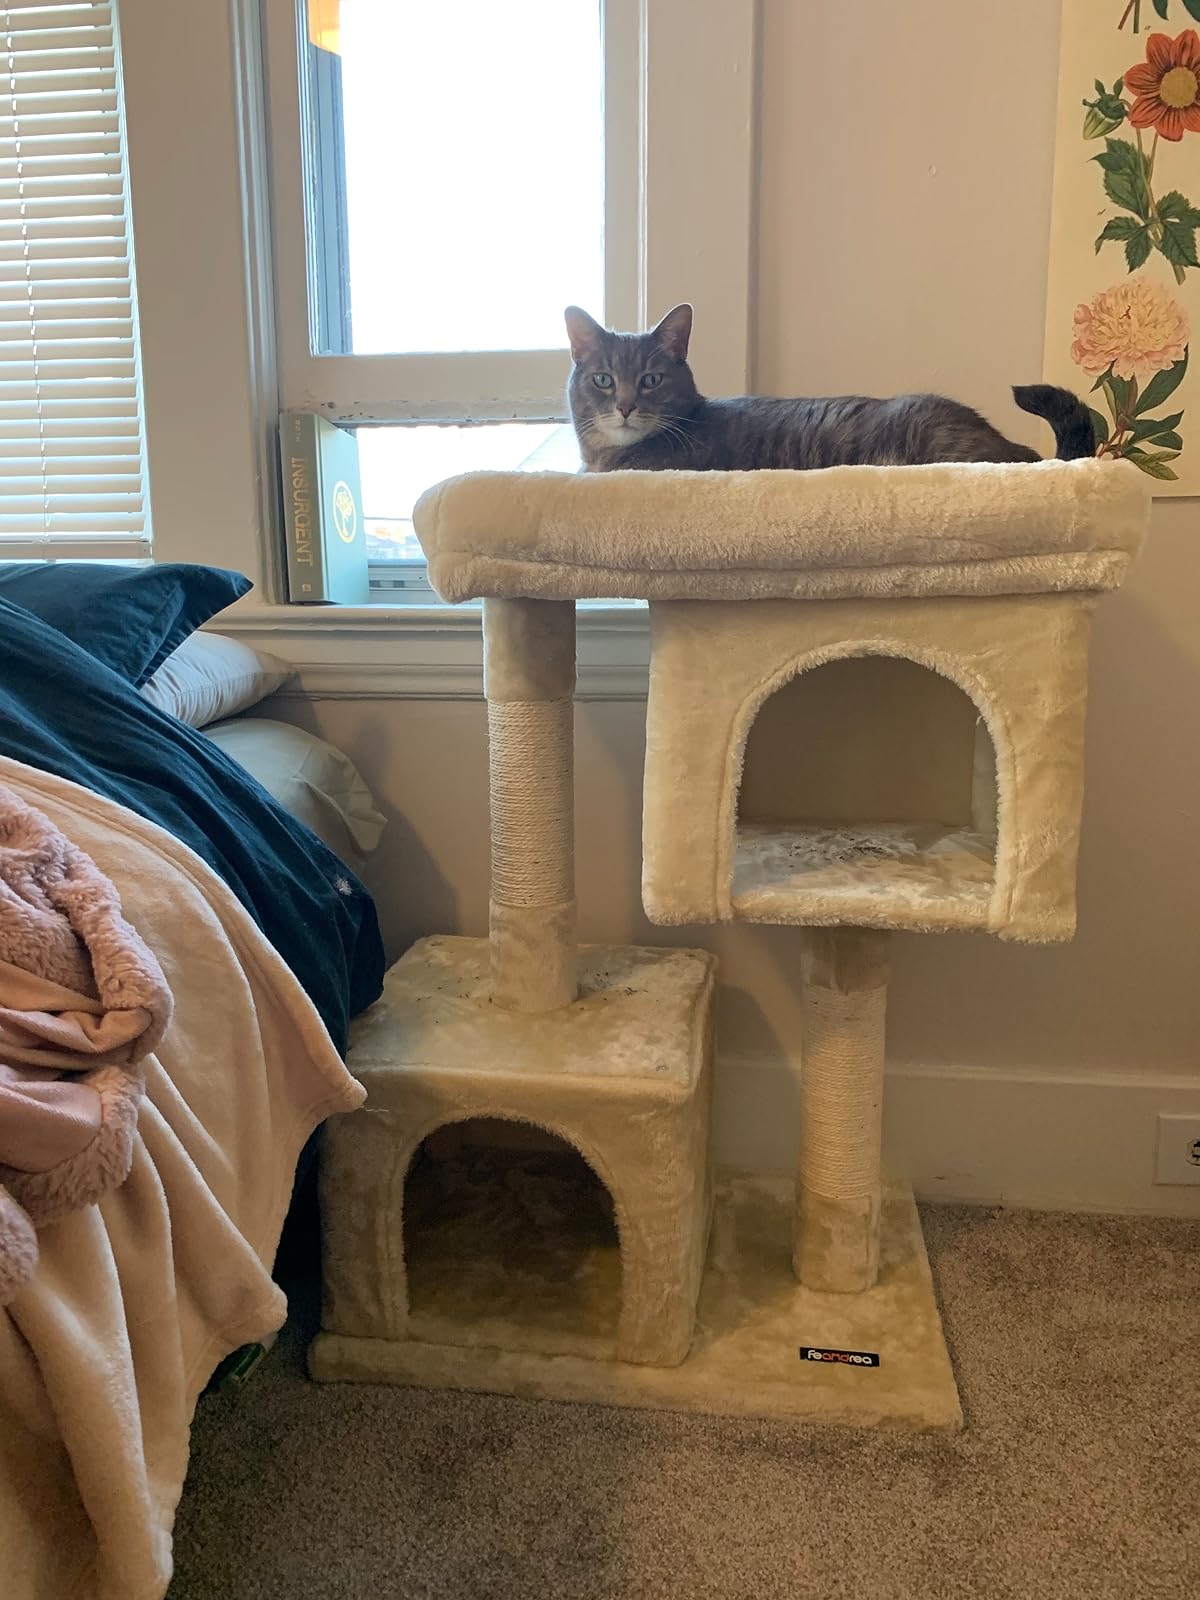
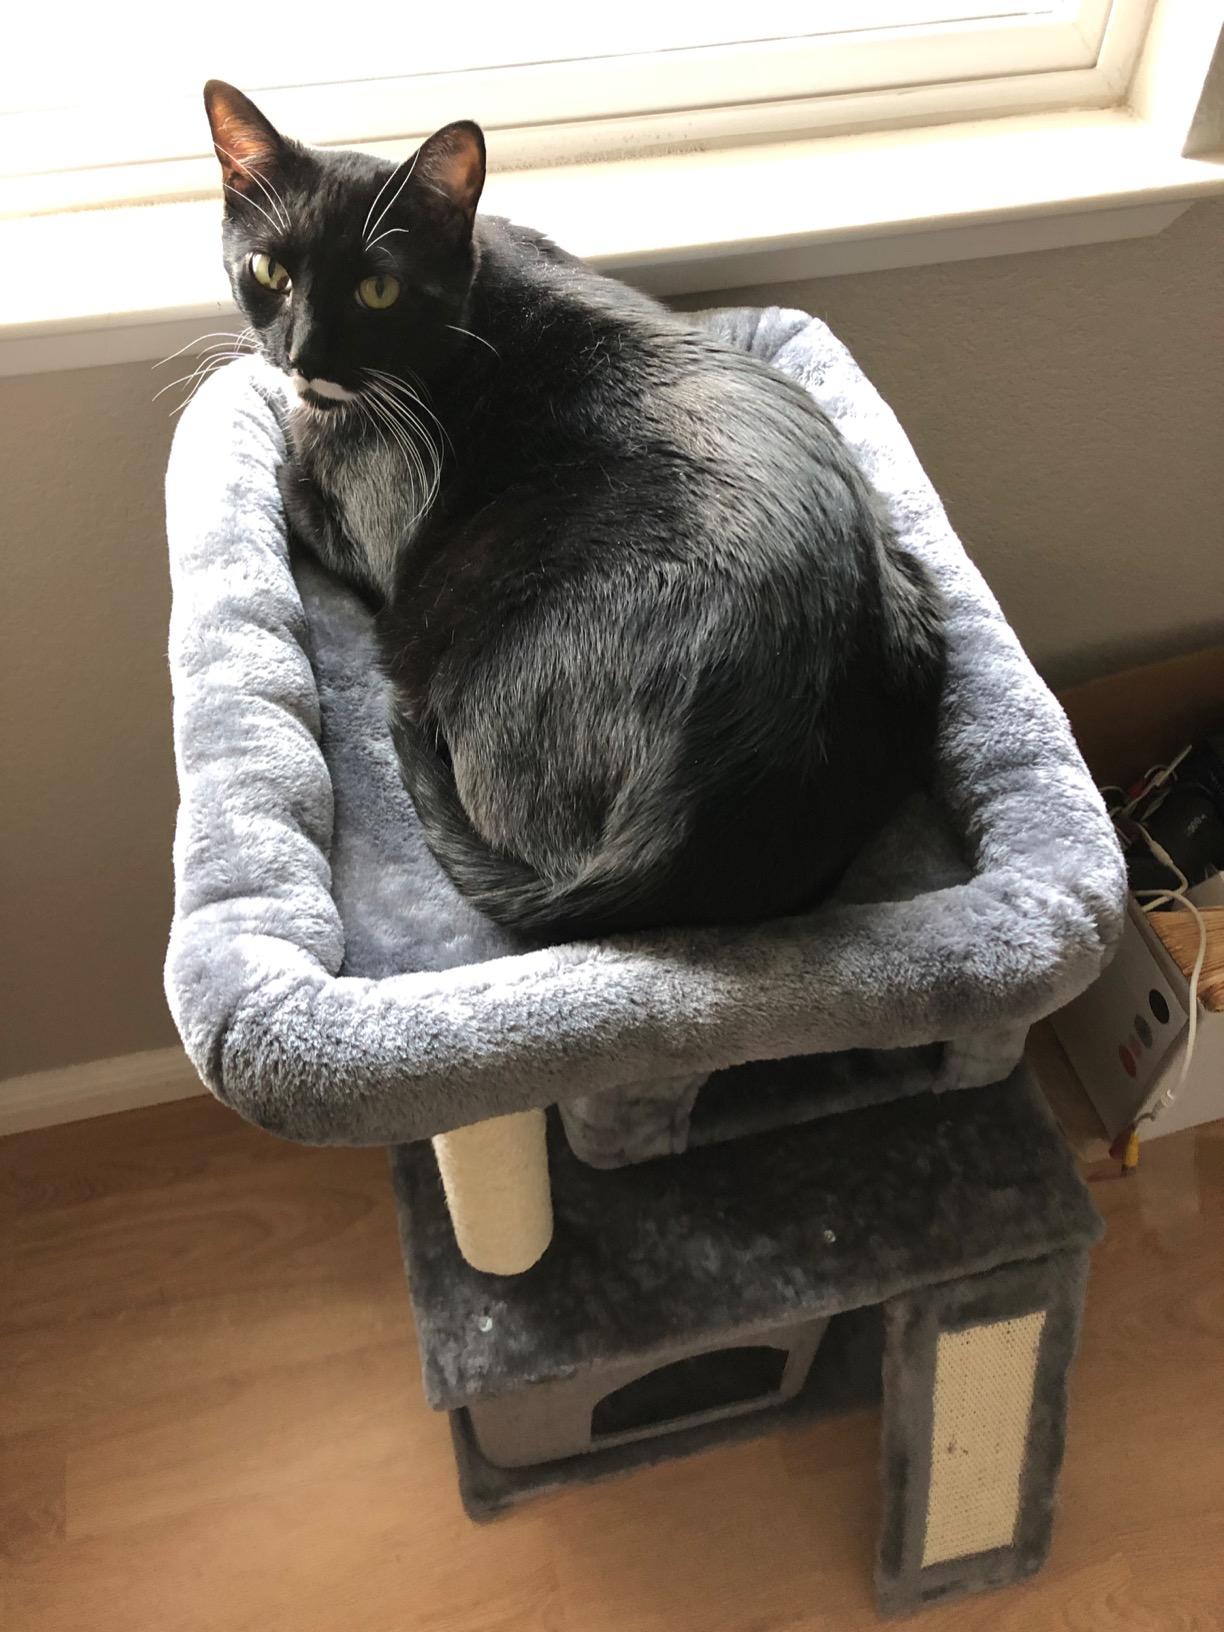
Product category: items_cat tree
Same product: no